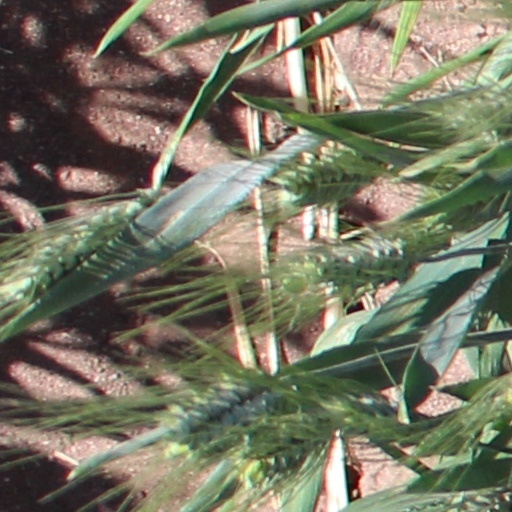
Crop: wheat